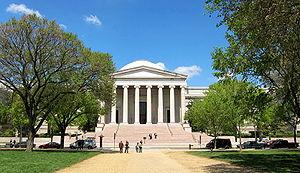
Cette liste des musées d'art les plus visités au monde mentionne les musées exposant des œuvres d'art. Des musées comme le musée d'histoire naturelle de Londres sont exclus. Cette liste de 100 musées est basée sur un article publié en avril 2015 dans The Art Newspaper et traitant l'année 2014. Cette liste n'est pas complète et n'inclut pas tous les grands musées d'art. Ceux qui manquent sont donc intégrés dans le tableau mais non classés.